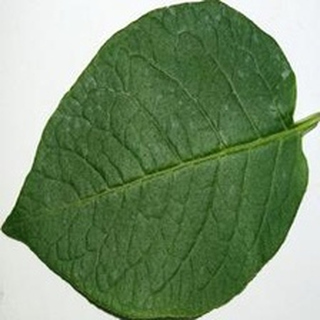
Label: healthy_potato